Robosapien: Rebooted

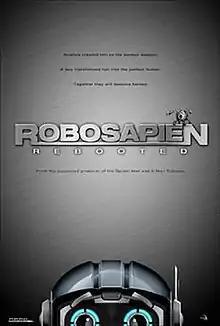
Theatrical release poster

Robosapien: Rebooted (also known as Cody the Robosapien) is a 2013 science fiction family drama film starring Bobby Coleman, Holliston Coleman, Penelope Ann Miller, David Eigenberg, Joaquim de Almeida, Kim Coates, Jae Head and Peter Jason, produced by Arad Productions Inc., Arc Productions, Crystal Sky Pictures and Brookwell McNamara Entertainment and distributed by Anchor Bay Films and TVA Films. It is based on the toy Robosapien.